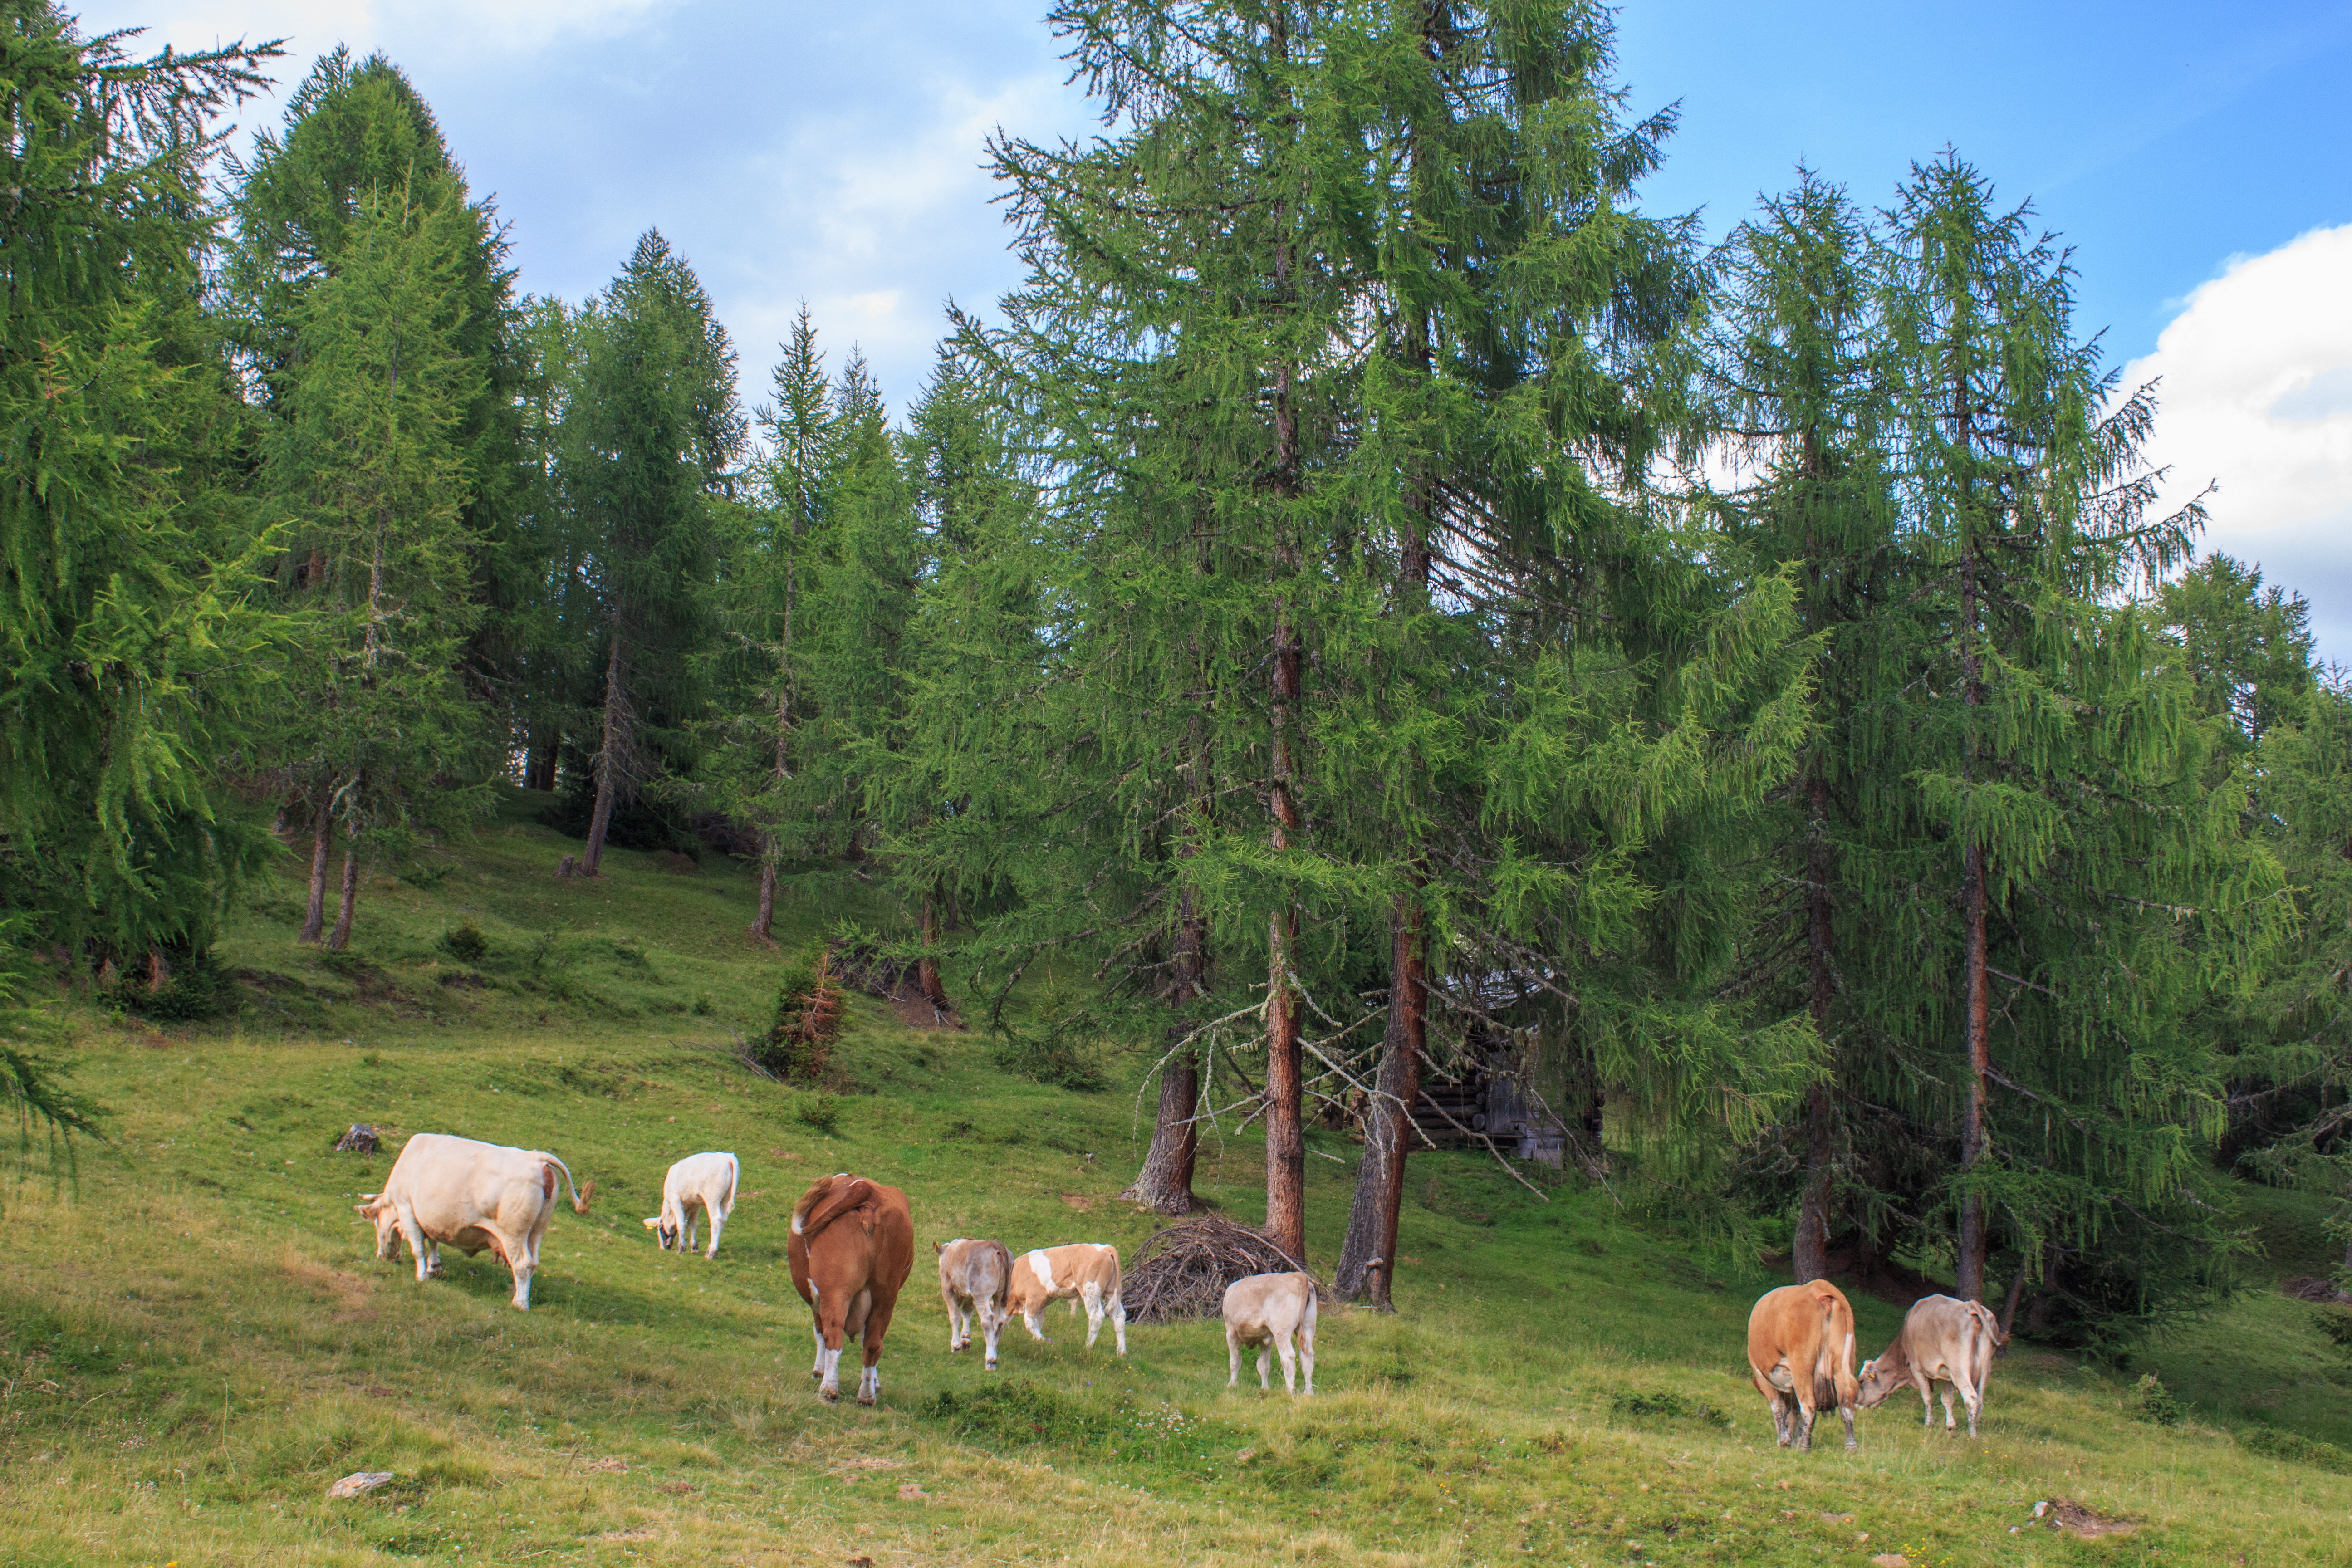
landscape, tree, forest, grass, wilderness, farm, meadow, animal, wildlife, deer, cow, cattle, herd, pasture, grazing, livestock, ranch, alpine, agriculture, beef, fauna, graze, austria, cows, spotted, grassland, mammals, woodland, habitat, idyll, alm, ecosystem, carinthia, herbivores, meat supplier, milk cow, animal husbandry, mountain meadows, tierhaltung welfare, dairy farming, happy cows, cattle farming, lesachtal, dairy cows, art fair, juicy grass, cons cud, samalm, natural environment